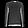
Label: Pullover